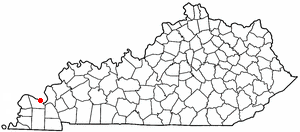
Paducah
Paducahs placering i Kentucky
Paducah er en by i det sydvestlige Kentucky i USA. Den ligger ved Tennesseeflodens udmunding i Ohiofloden. Byen havde 26.307 indbyggere ved folketællingen i år 2000.